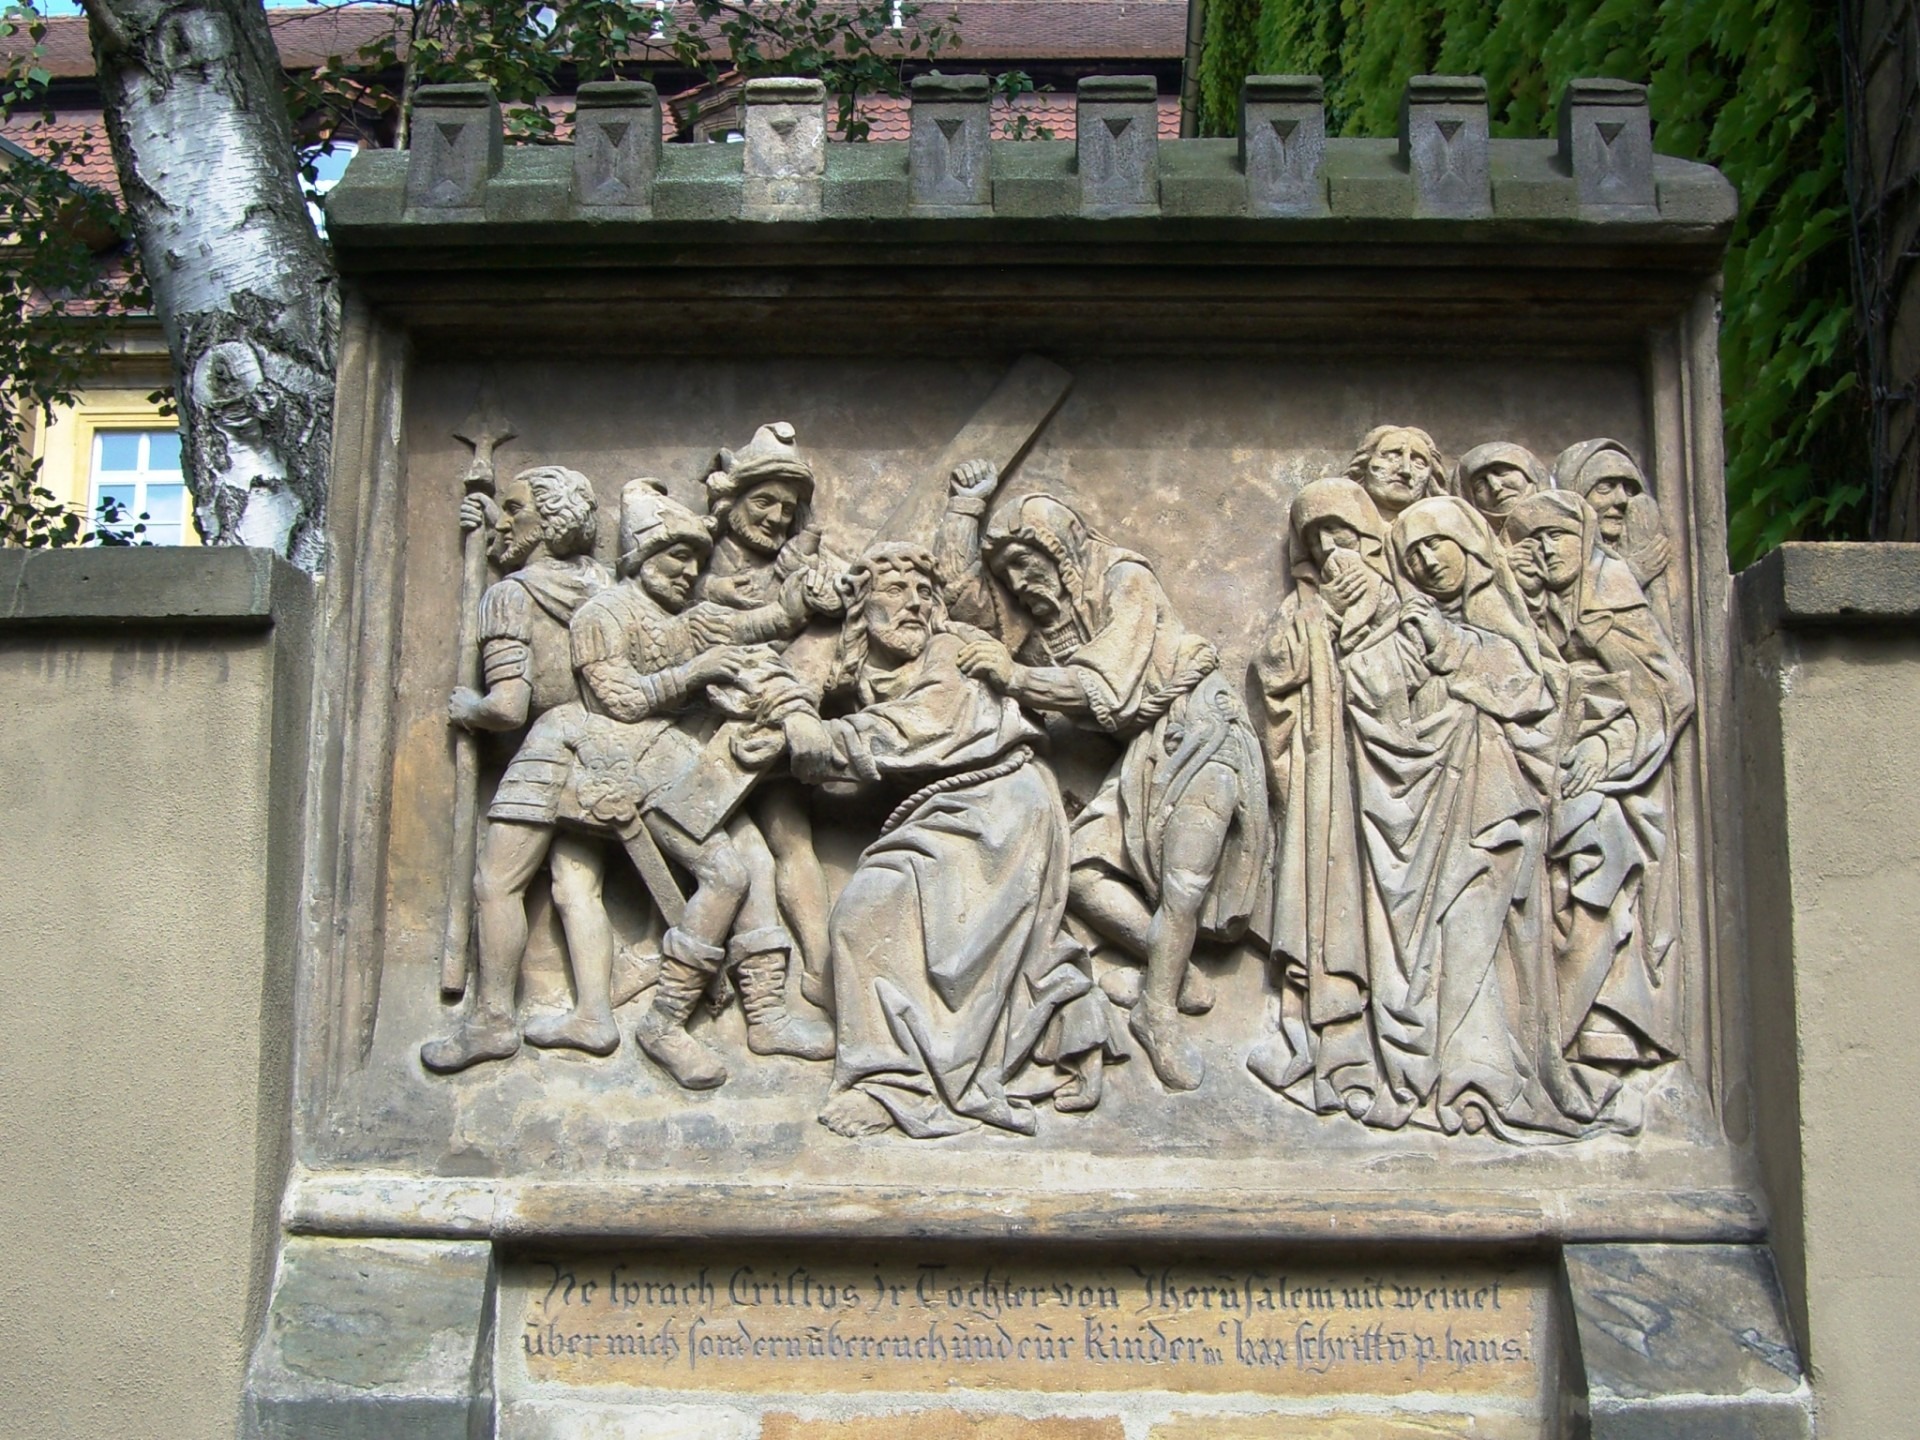
monument, statue, sculpture, art, germany, carving, relief, bamberg, way of the cross, stone carving, ancient history